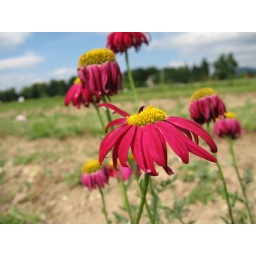
flowers in a field...(continuing the boring flower snapshot series)